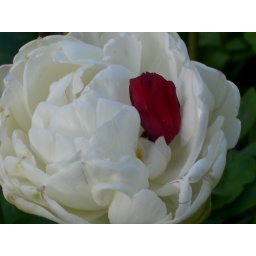
white tulip with one red petal in our garden.